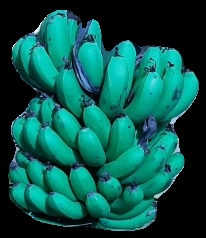
Variety: pachbale
Grade: grade2